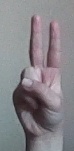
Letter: taa